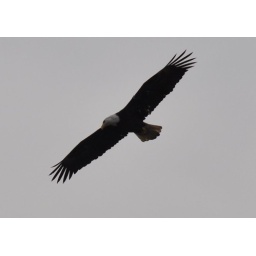
He/She is scanning the beach and looking at something that is going on in the water